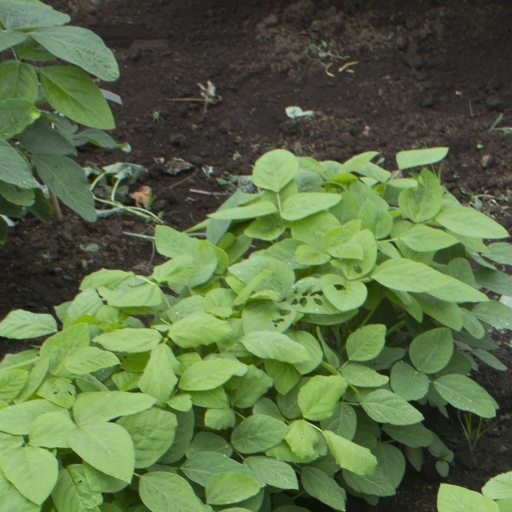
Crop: soybean